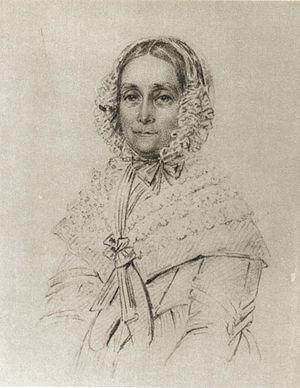
Maria Christina Röhl est une peintre suédoise. Elle est célèbre pour ses portraits de célébrités suédoises, réalisés au cours du premier XIXᵉ siècle. Ses peintures sont exposées au Nationalmuseum de Stockholm. La Bibliothèque Royale de Suède possède une collection de 1800 portraits qu'elle a réalisés au cours de sa carrière. Elle a été membre de l'Académie royale des arts de Suède à partir de 1843, et une portraitiste officielle de la cour royale.